Atlantic Creole

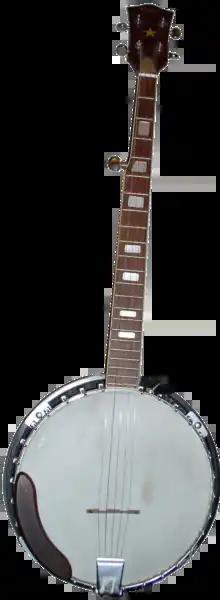
The banjo could be considered an Atlantic creole instrument with its roots in an African instrument and European crafting.

Since the 1960s, when linguists began describing this language in great detail, it has gone through many name changes based on the social and political times in which it exists. Today most linguists refer to the distinctive speech of African Americans as 'Black English' or African American English (AAE). This language is a result of Atlantic creolization, with its own unique accent, grammar, vocabulary features, and dialects. We can find it spoken by some 30 million native speakers throughout the United States.